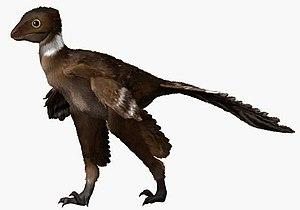
Koparion est un genre éteint de dinosaures troodontidés ayant vécu au Jurassique supérieur, à la limite entre le Tithonien et le Kimméridgien, il y a environ 152 Ma. Ses restes fossiles ne sont connus que par une seule dent découverte par tamisage de sédiments dans la formation géologique de Morrison en Utah, près de Dinosaur National Monument.